The Montefuscos

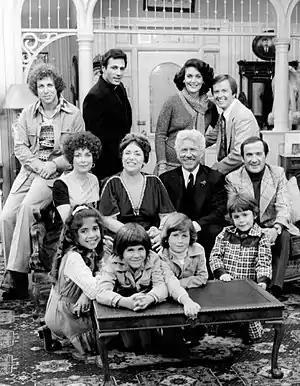
From left: Back-son Nunzio (Sal Viscuso), son Joseph (John Aprea), daughter Angie (Linda Dano), son in law Jim (Bill Cort). Middle-Daughter in Law Teresa (Phoebe Dorin), mother Rose (Naomi Stevens), father Tony (Joseph Sirola), son Frank (Ron Carey). Front-the grandchildren played by: Dominique Pinassi, Jeffrey Palladini, Damon Raskin and Robby Paris.

The sitcom's original title prior to its debut was "Sunday Night Dinner", but it was changed by NBC's vice president of programming Marvin Antonowsky as a result of unfavorable test results. Thirteen episodes were videotaped before a live audience, but only eight aired.